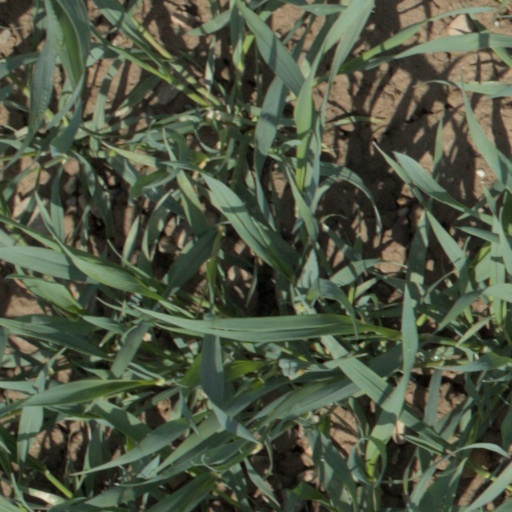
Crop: wheat